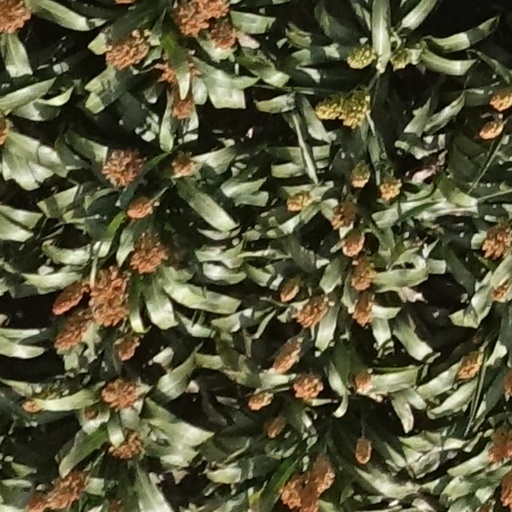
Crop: sorghum